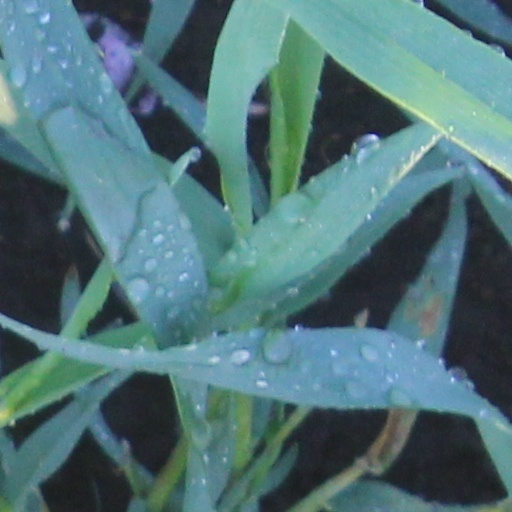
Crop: wheat